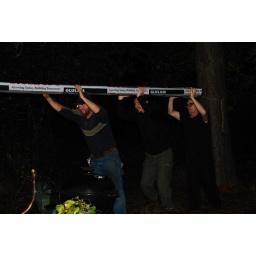
This is the Engineered Beam that is about to replace the bearing wall in the kitchen